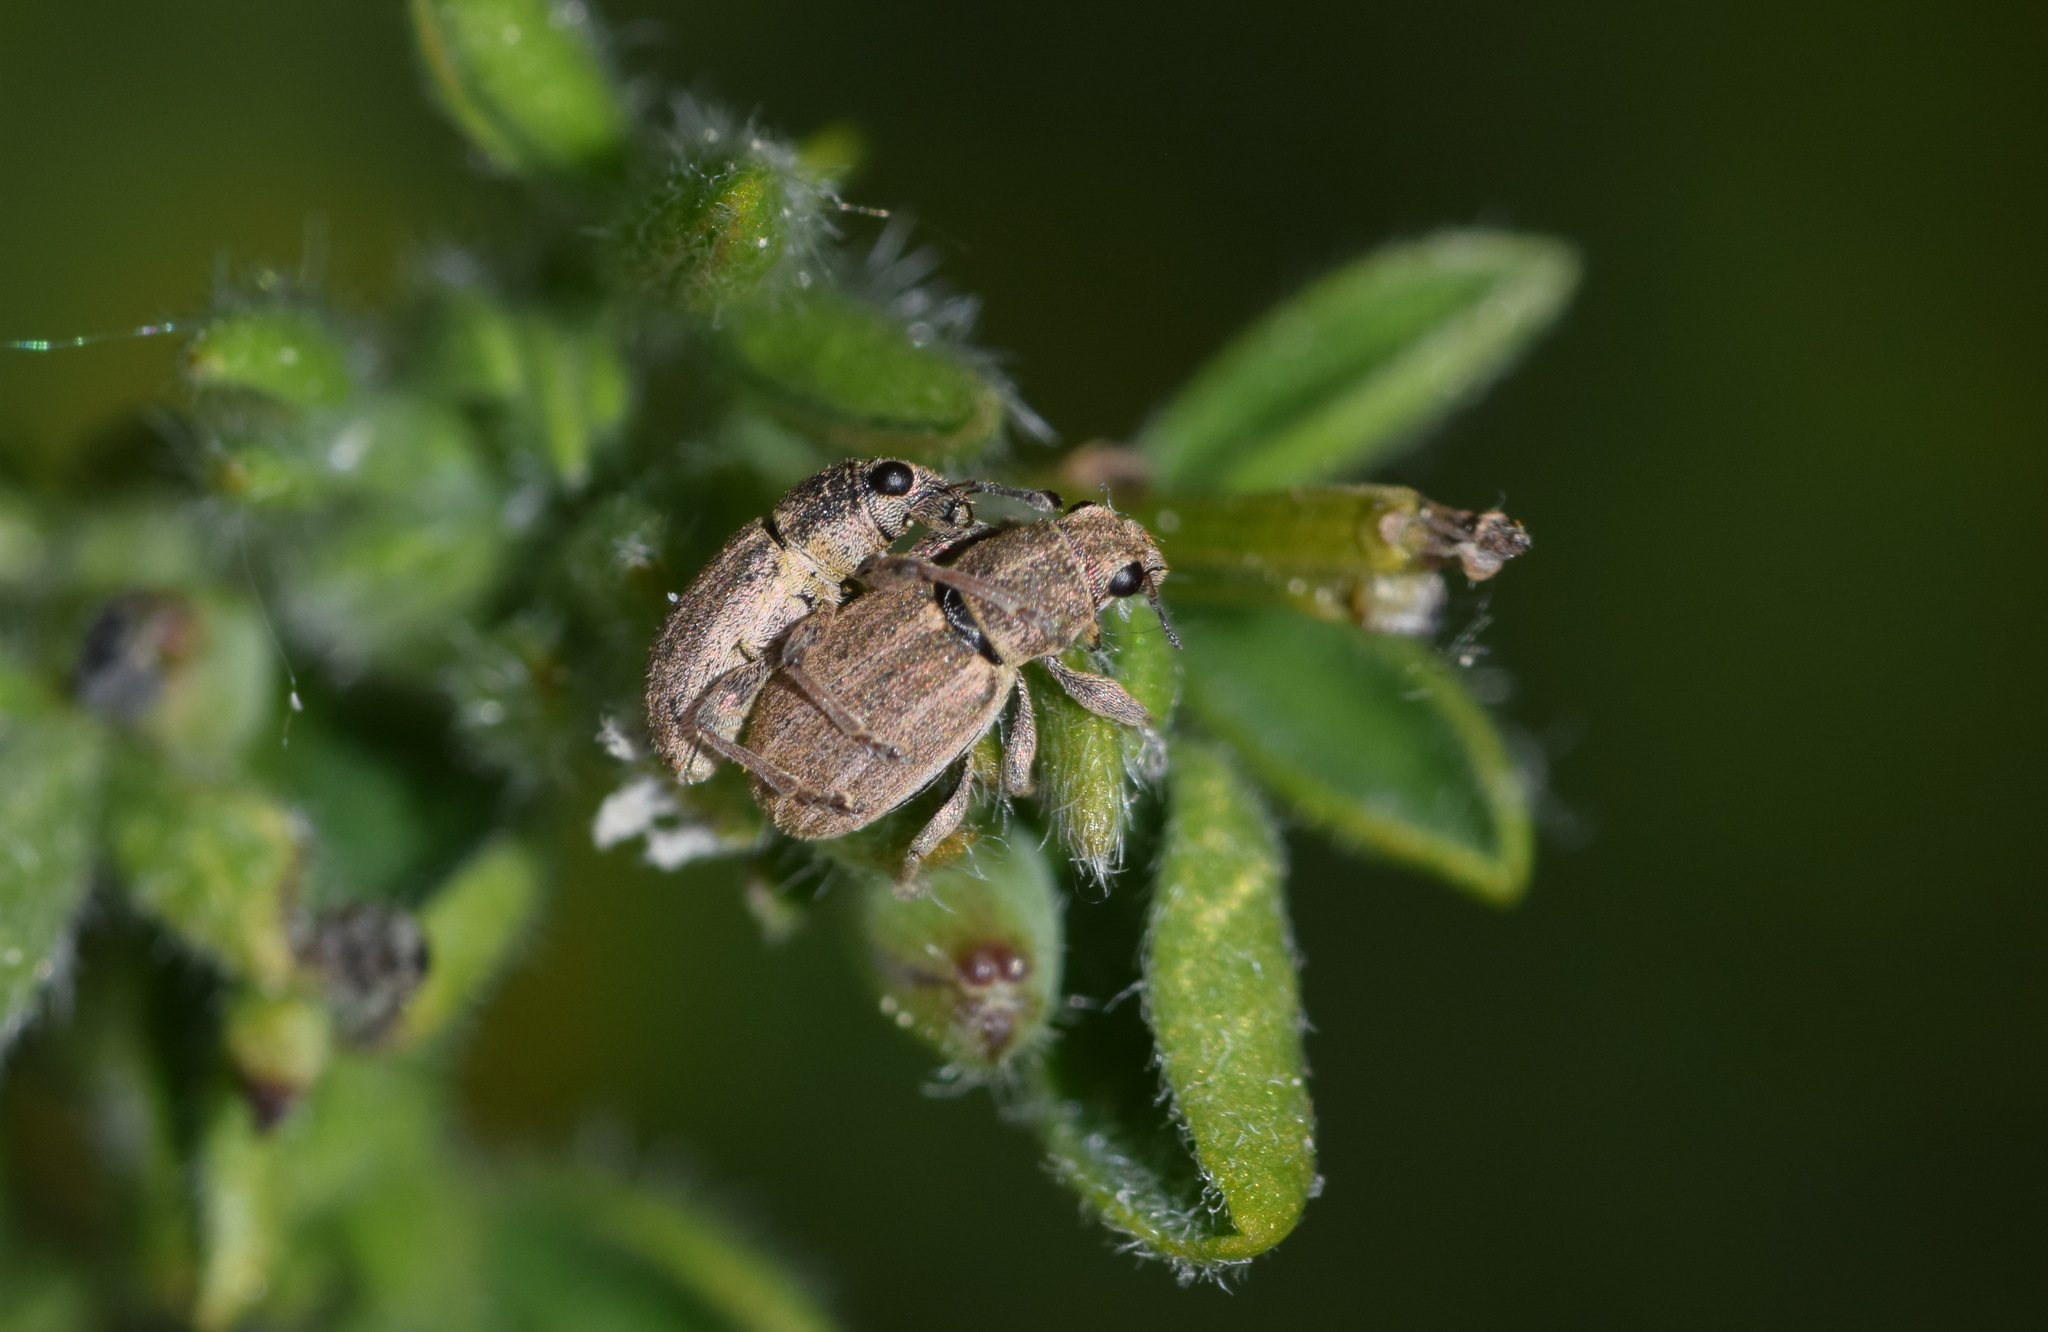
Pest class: pea_leaf_weevil